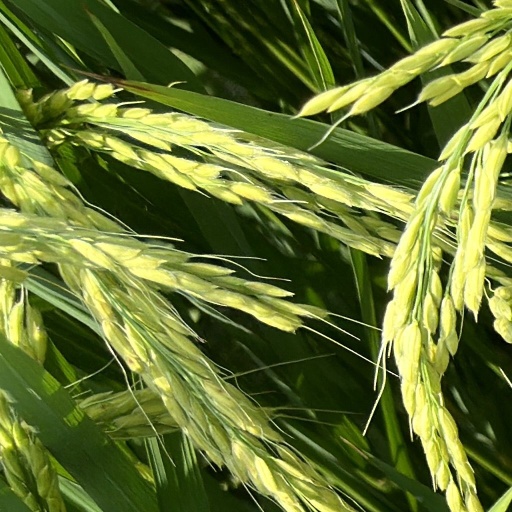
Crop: rice